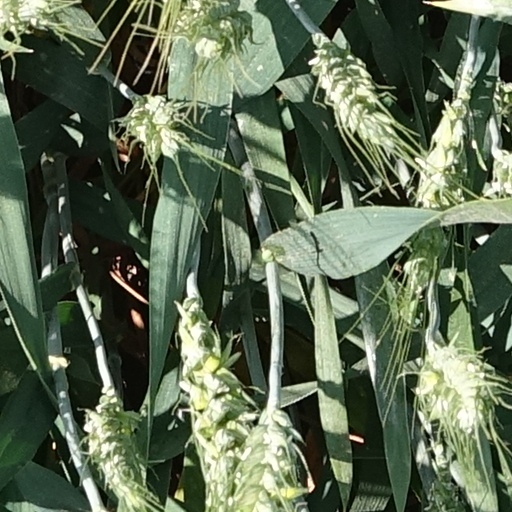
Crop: wheat